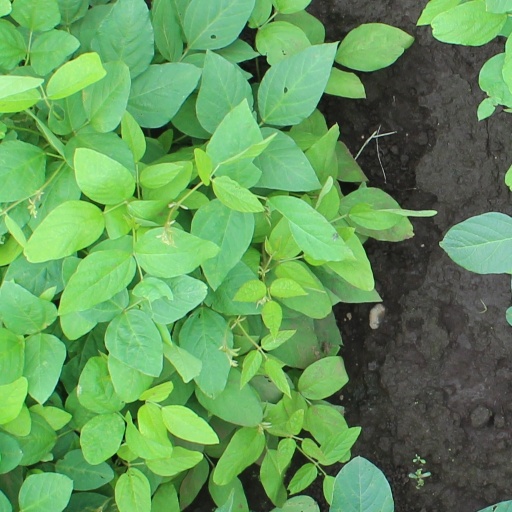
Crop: soybean